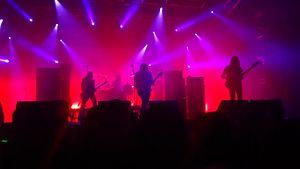
Electric Wizard au Hellfest le 21 juin 2014
Electric Wizard est un groupe de doom metal et stoner metal britannique, originaire de Wimborne Minster dans la région du Dorset, au sud-ouest de l’Angleterre. Le groupe est formé en 1993, et compte huit albums dont deux ayant révolutionné le genre, à savoir Come My Fanatics… et Dopethrone. Ces deux albums permettent à Electric Wizard de devenir l'un des piliers de la scène du doom stoner. La caractéristique sonore du groupe est qu’il intègre des sonorités de sludge et de stoner à son doom metal. À travers les paroles de leurs chansons, on retrouve des thèmes récurrents comme les films d'horreur, l'auteur H. P. Lovecraft ou encore la drogue.